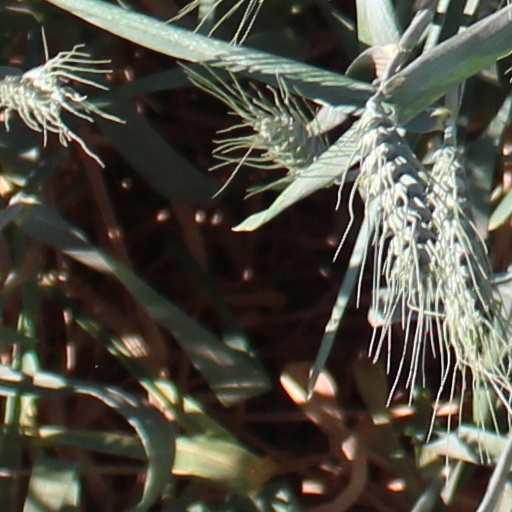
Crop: wheat